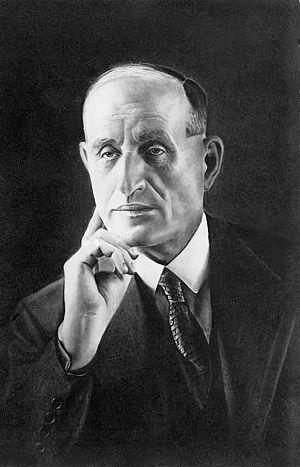
Abd al-Rahman Shahbandar en arabe عبد الرحمن الشهبندر homme politique syrien, inluent nationaliste pendant la période du Mandat français en Syrie, il est l'un des leaders de l'opposition à l'autorité française. Son engagement envers le nationalisme arabe s'exprime avec la création du parti Union et Progrès, suite à la « Turquification » des politiques. Il a soutenu la Révolte arabe au cours de la première Guerre mondiale.Lors de la constitution du gouvernement de 1920, il a été brievement à la tête du ministère des affaires étrangères en Syrie sous le règne de l'Émir Fayçal